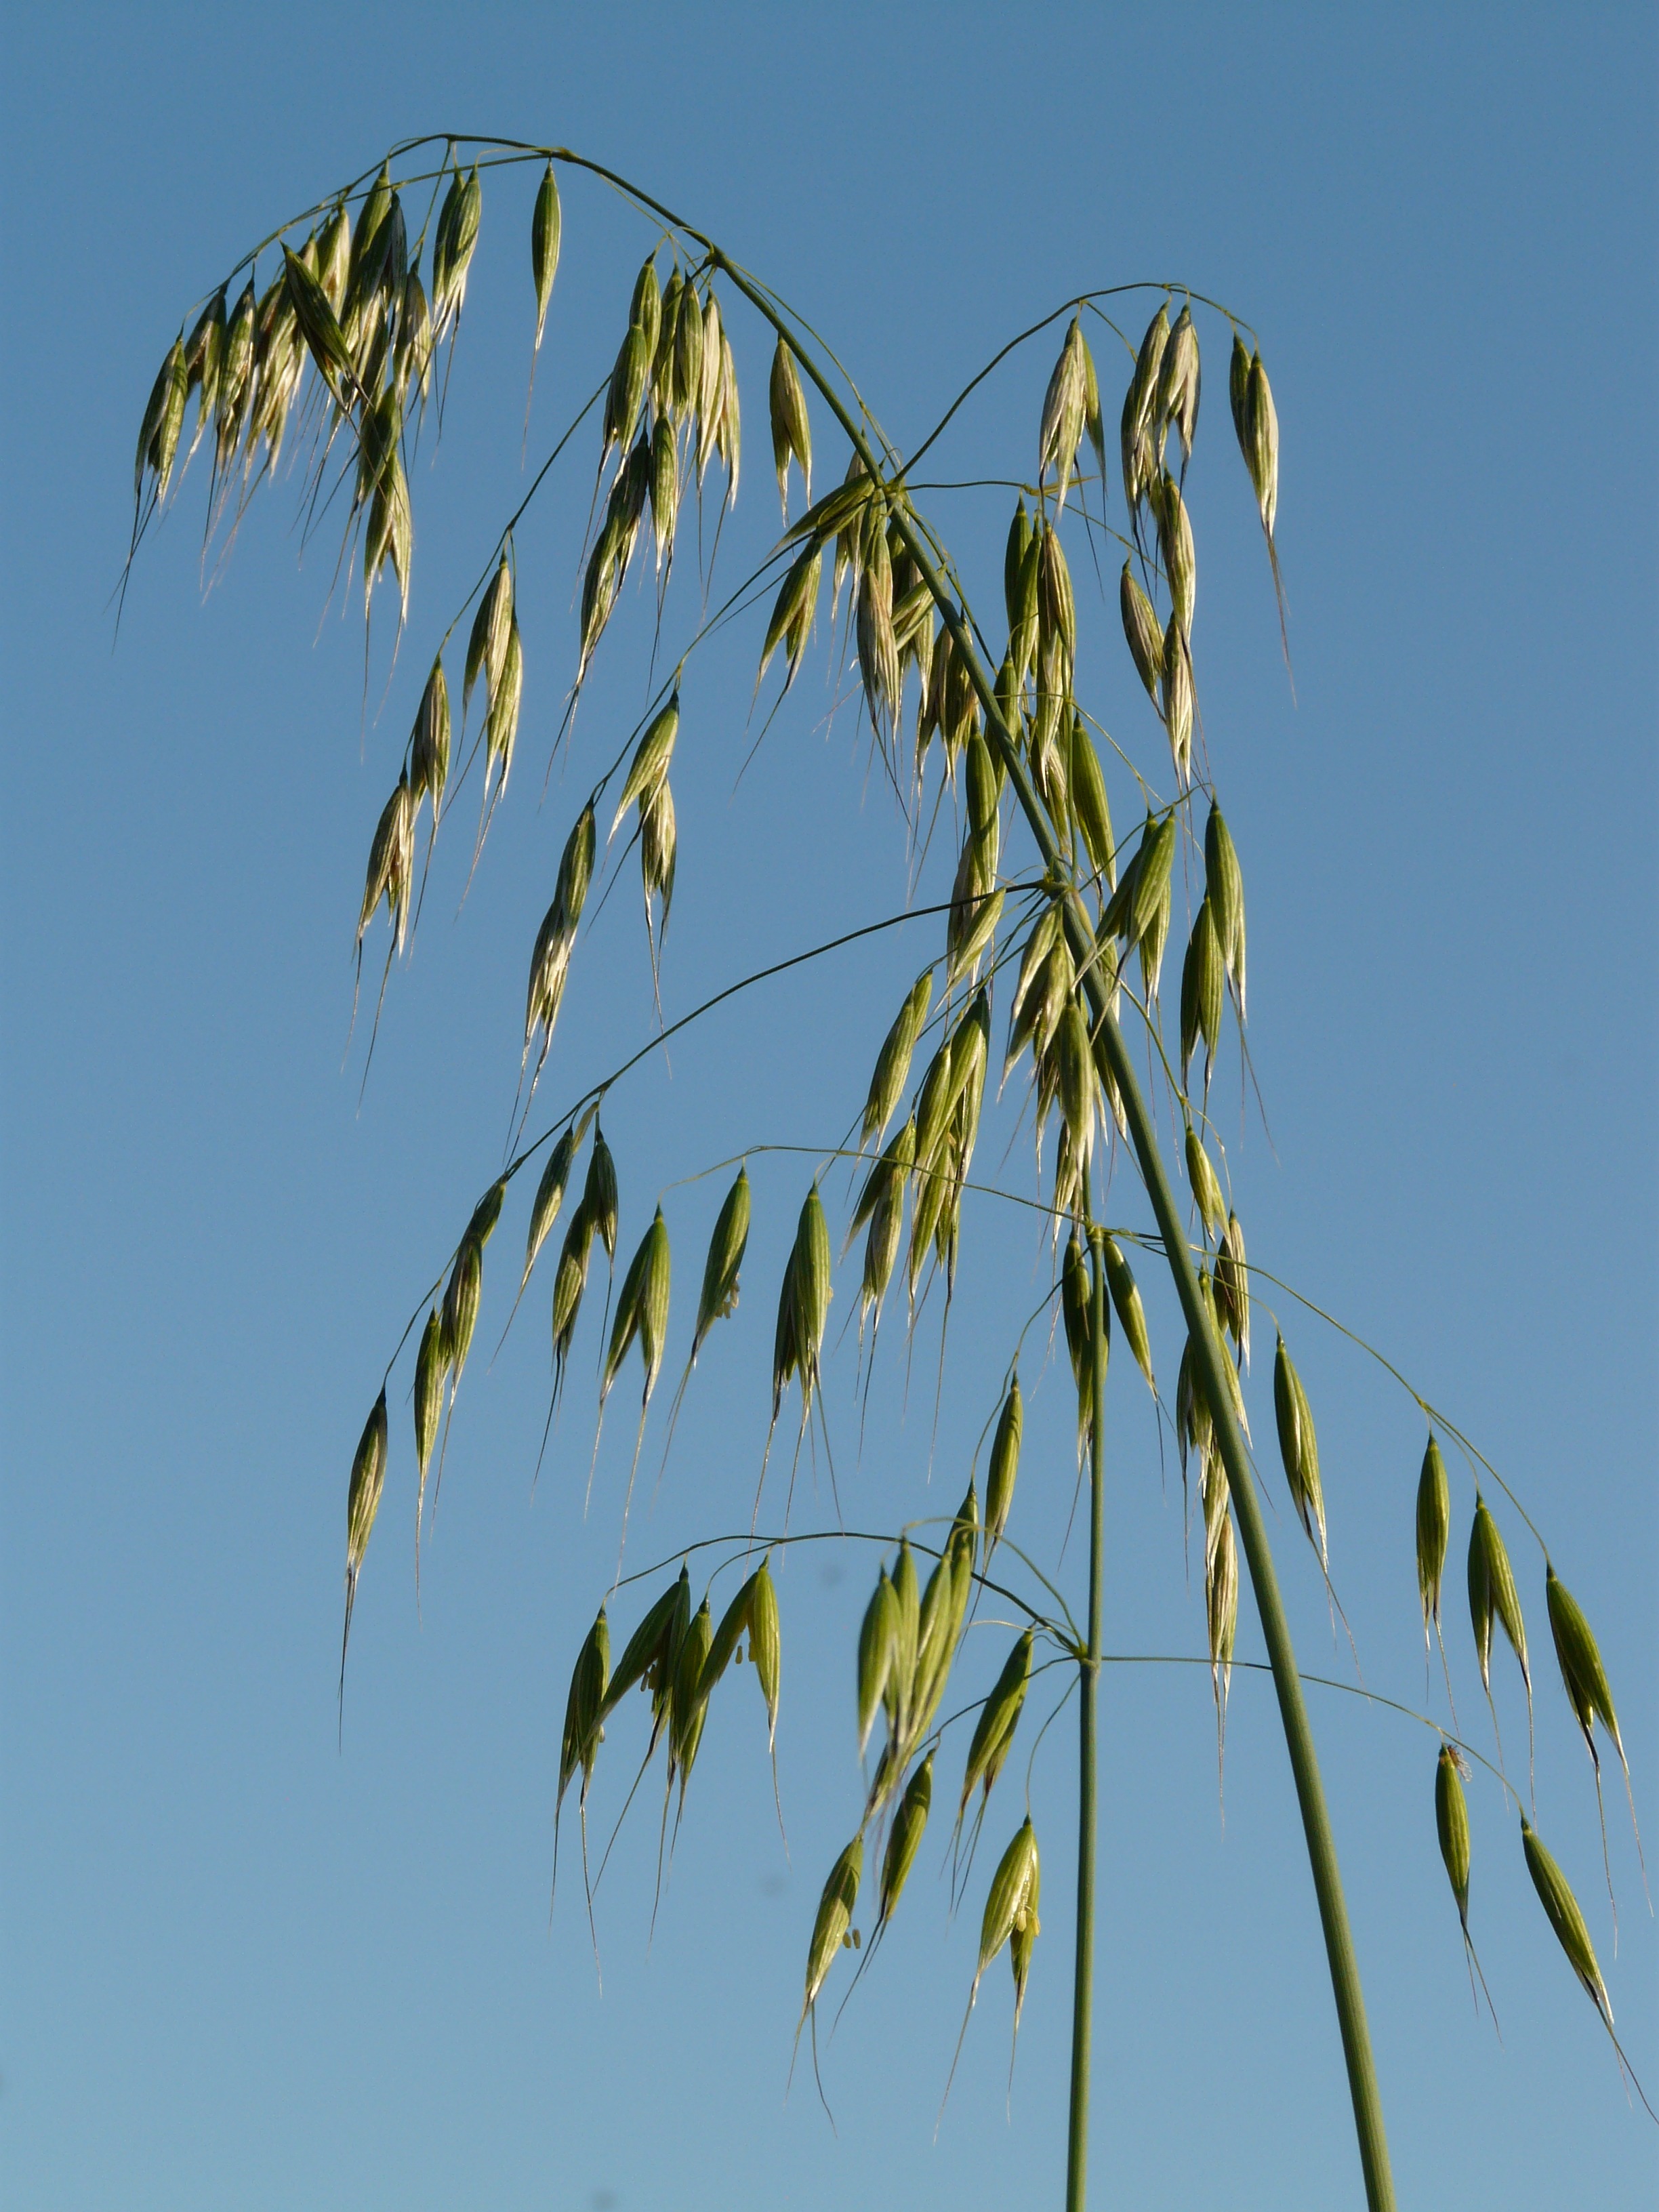
tree, grass, branch, plant, sky, field, grain, sunlight, leaf, seed, flower, wind, food, harvest, botany, agriculture, flora, cereals, licorice, arable, bluegrass, flowering plant, oat, avena, oats, pet food, herbaceous plant, grass family, plant stem, woody plant, land plant, phragmites, arecales, palm family, avena fatua